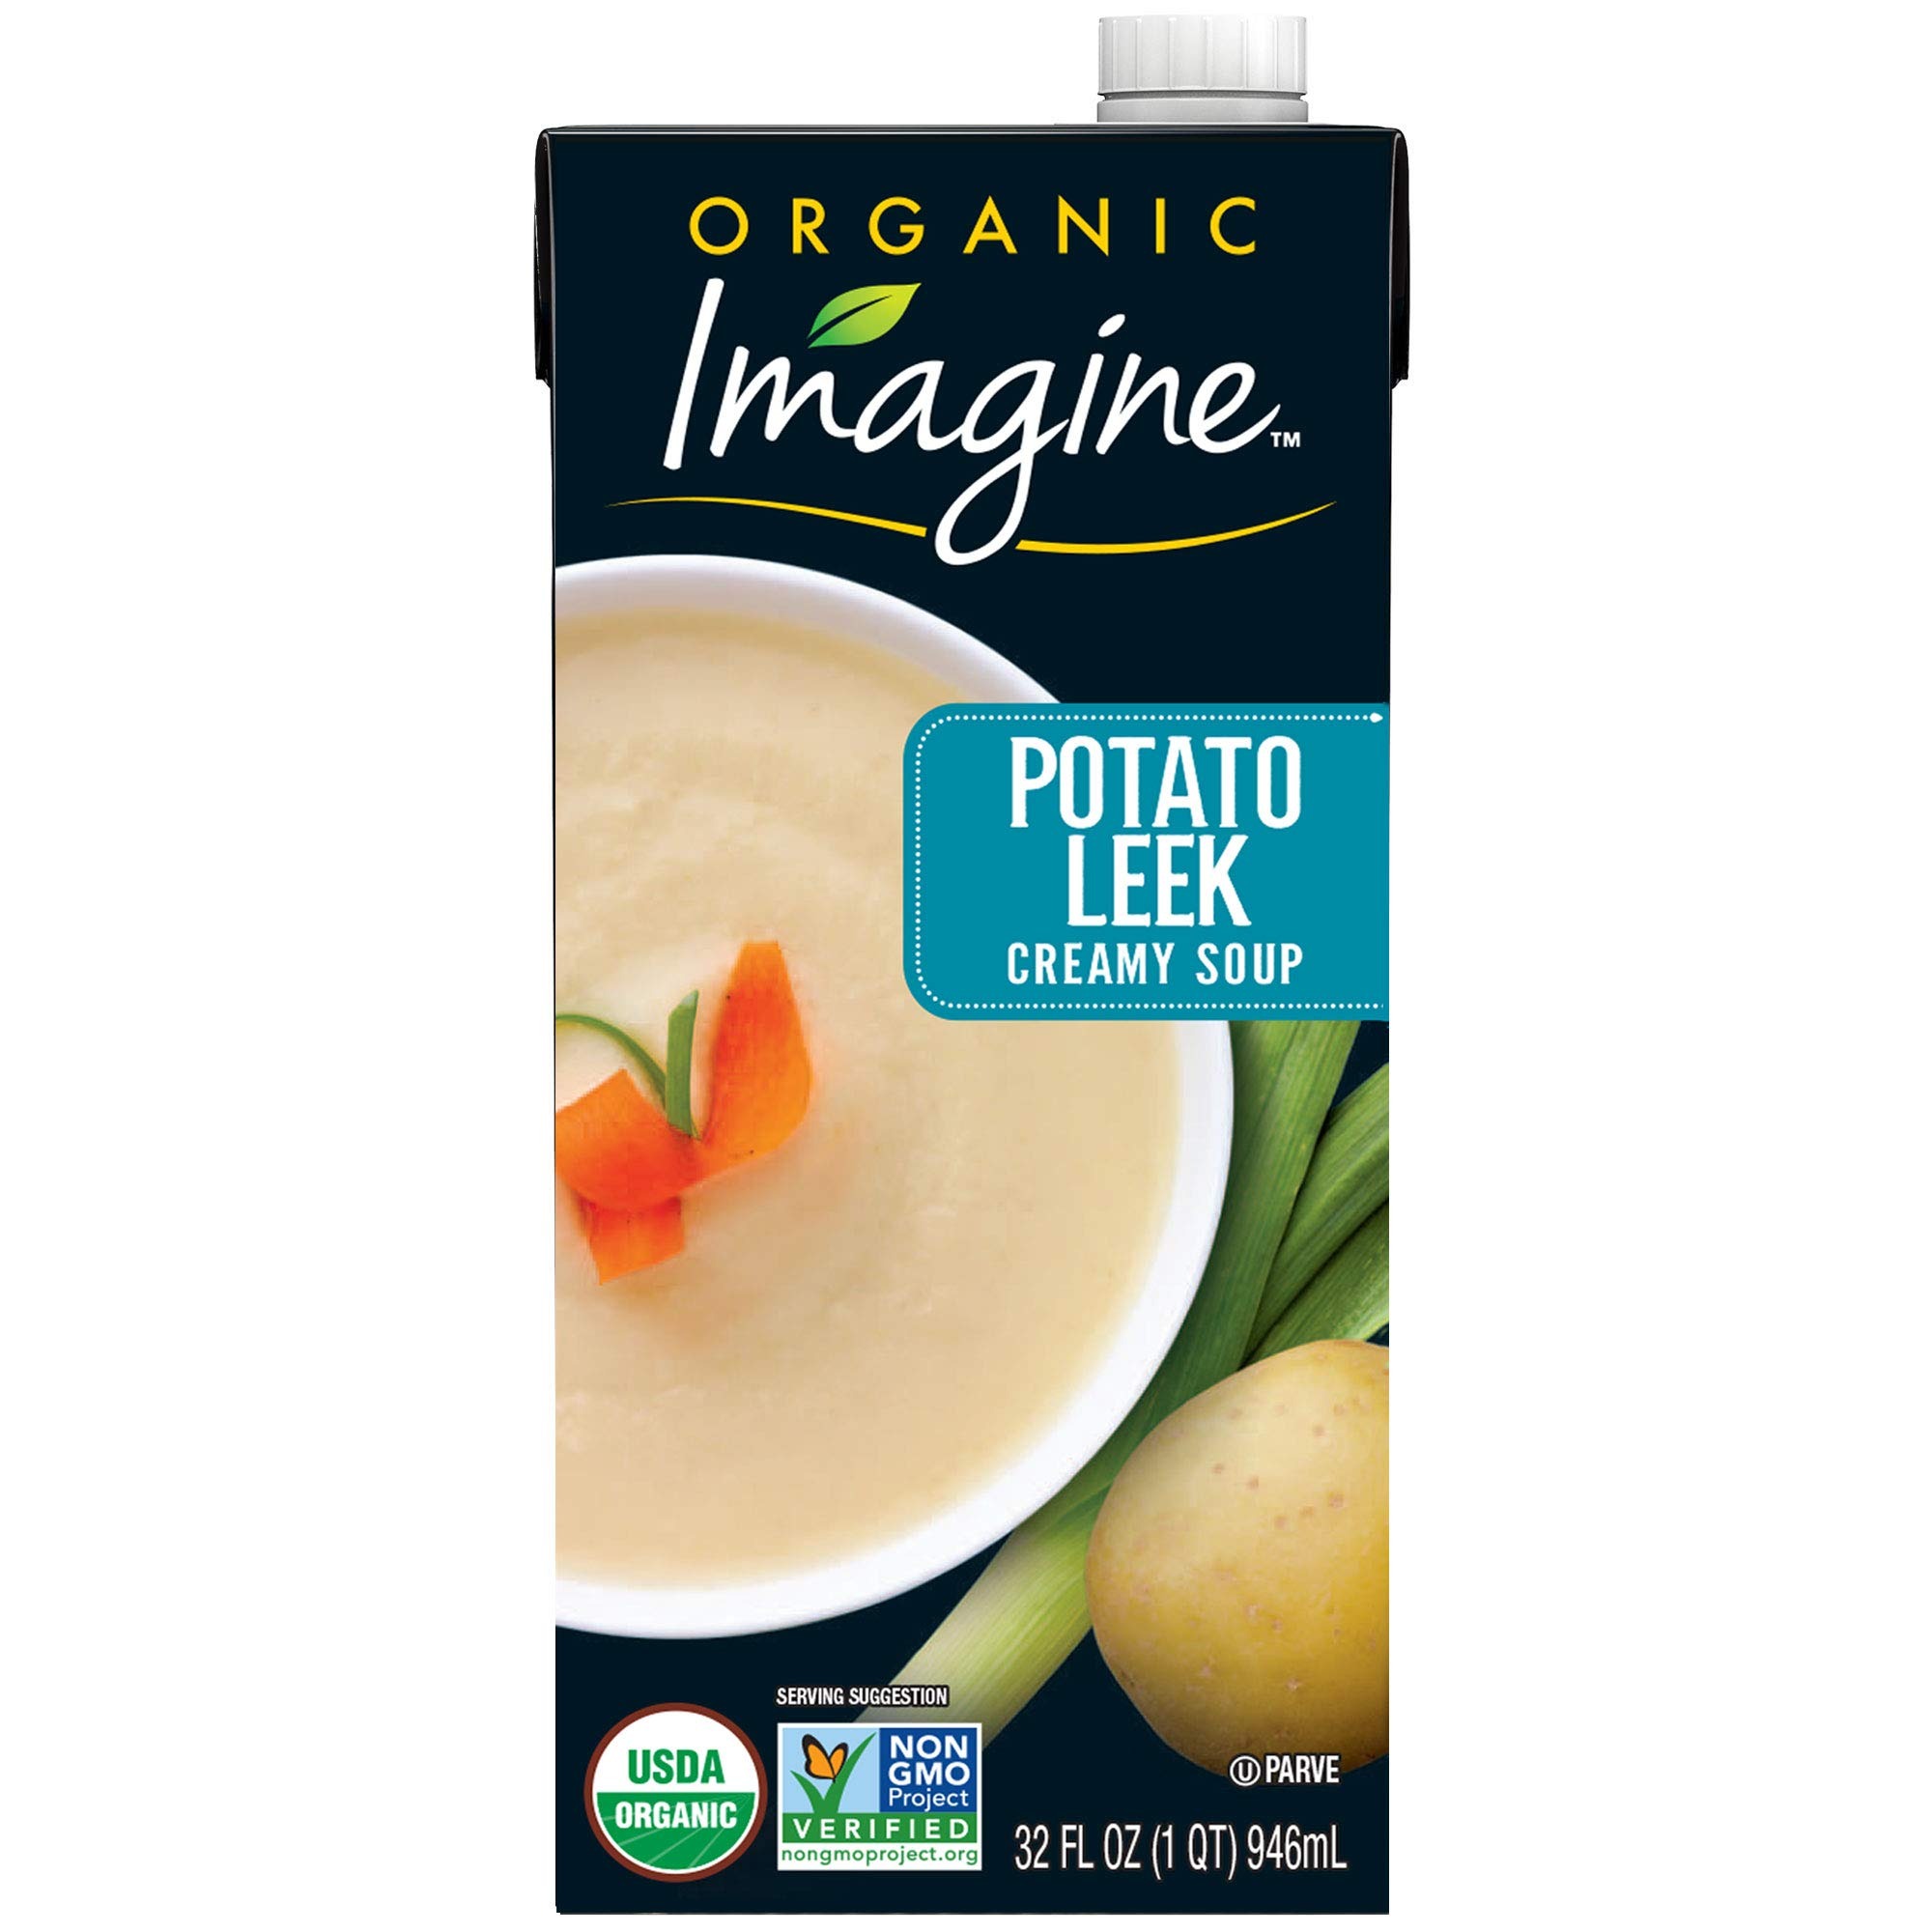
Item Name: Imagine Organic Creamy Soup, Potato Leak, 32 oz
Bullet Point 1: One 32 oz. carton of Imagine Organic Creamy Potato Leek Soup
Bullet Point 2: Made with organic potatoes, sautéed leeks and roasted garlic
Bullet Point 3: Dairy and gluten-free
Bullet Point 4: Certified Kosher and vegan
Bullet Point 5: Non-GMO Project Verified and USDA-Certified Organic
Value: 32.0
Unit: Fl Oz

Price: 6.53